Jacques de Juigné

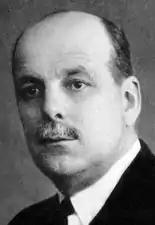

Jacques Auguste Marie Le Clerc, marquis de Juigné (16 February 1874 – 12 February 1951) was a French politician.